James Prendergast (Canadian politician)

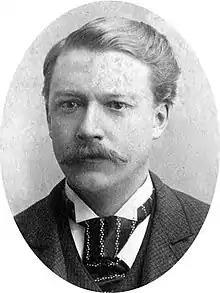

James Emile Pierre Prendergast (March 22, 1858 – April 18, 1945) was a lawyer, judge and political figure in Manitoba. He represented La Verendrye from 1885 to 1888 and Woodlands from 1888 to 1892 and St. Boniface from 1892 to 1896 in the Legislative Assembly of Manitoba as a Conservative and later Liberal.